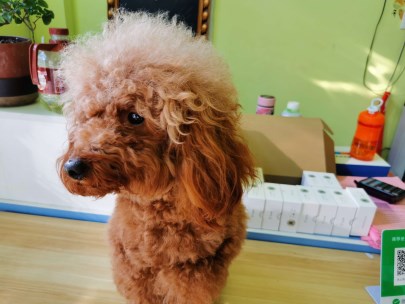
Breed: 7449-n000128-teddy